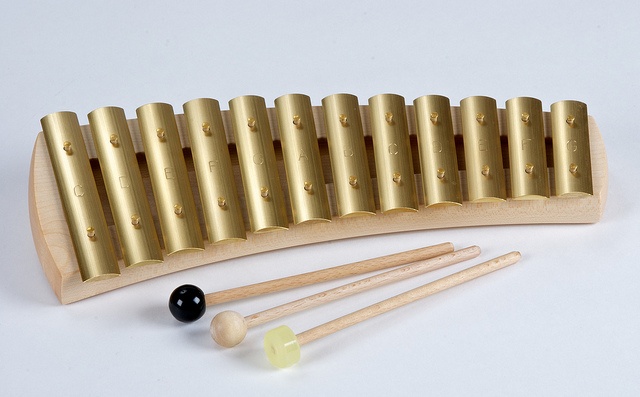
KDB-012 glockenspiel diaton 12
Brand: Auris/Debresk
Dimensions: 12x5x1 inches Description: 12 tones c,d,e,f,g,a,b,c,d,e,f,g brass rods with birch frame Made in Sweden Twelve tone diatonic glockenspiel c’’’- d’’’- e’’’ – f’’’- g’’’- a’’’- h’’’-c’’’’- d’’’’- e’’’’ A semi advanced glockenspiel. Enables you to play music containing all whole-notes. For use at home, in school and much more. Comes with a rubber, a wooden and a hard plastic mallet. The hard mallet gives an extreme strong sound which enables you to use this glockenspiel together with regular instruments in an orchestra. A semi advanced glockenspiel. Enables you to play music containing all whole-notes. For use at home, in school and much more. Comes with a rubber, a wooden and a hard plastic mallet. The hard mallet gives an extreme strong sound which enables you to use this glockenspiel together with regular instruments in an orchestra.
Category: Arts & Entertainment > Hobbies & Creative Arts > Musical Instruments > Percussion > Glockenspiels & Xylophones > Glockenspiels